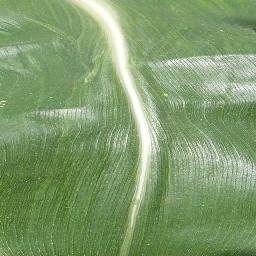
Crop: corn
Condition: (maize)_healthy